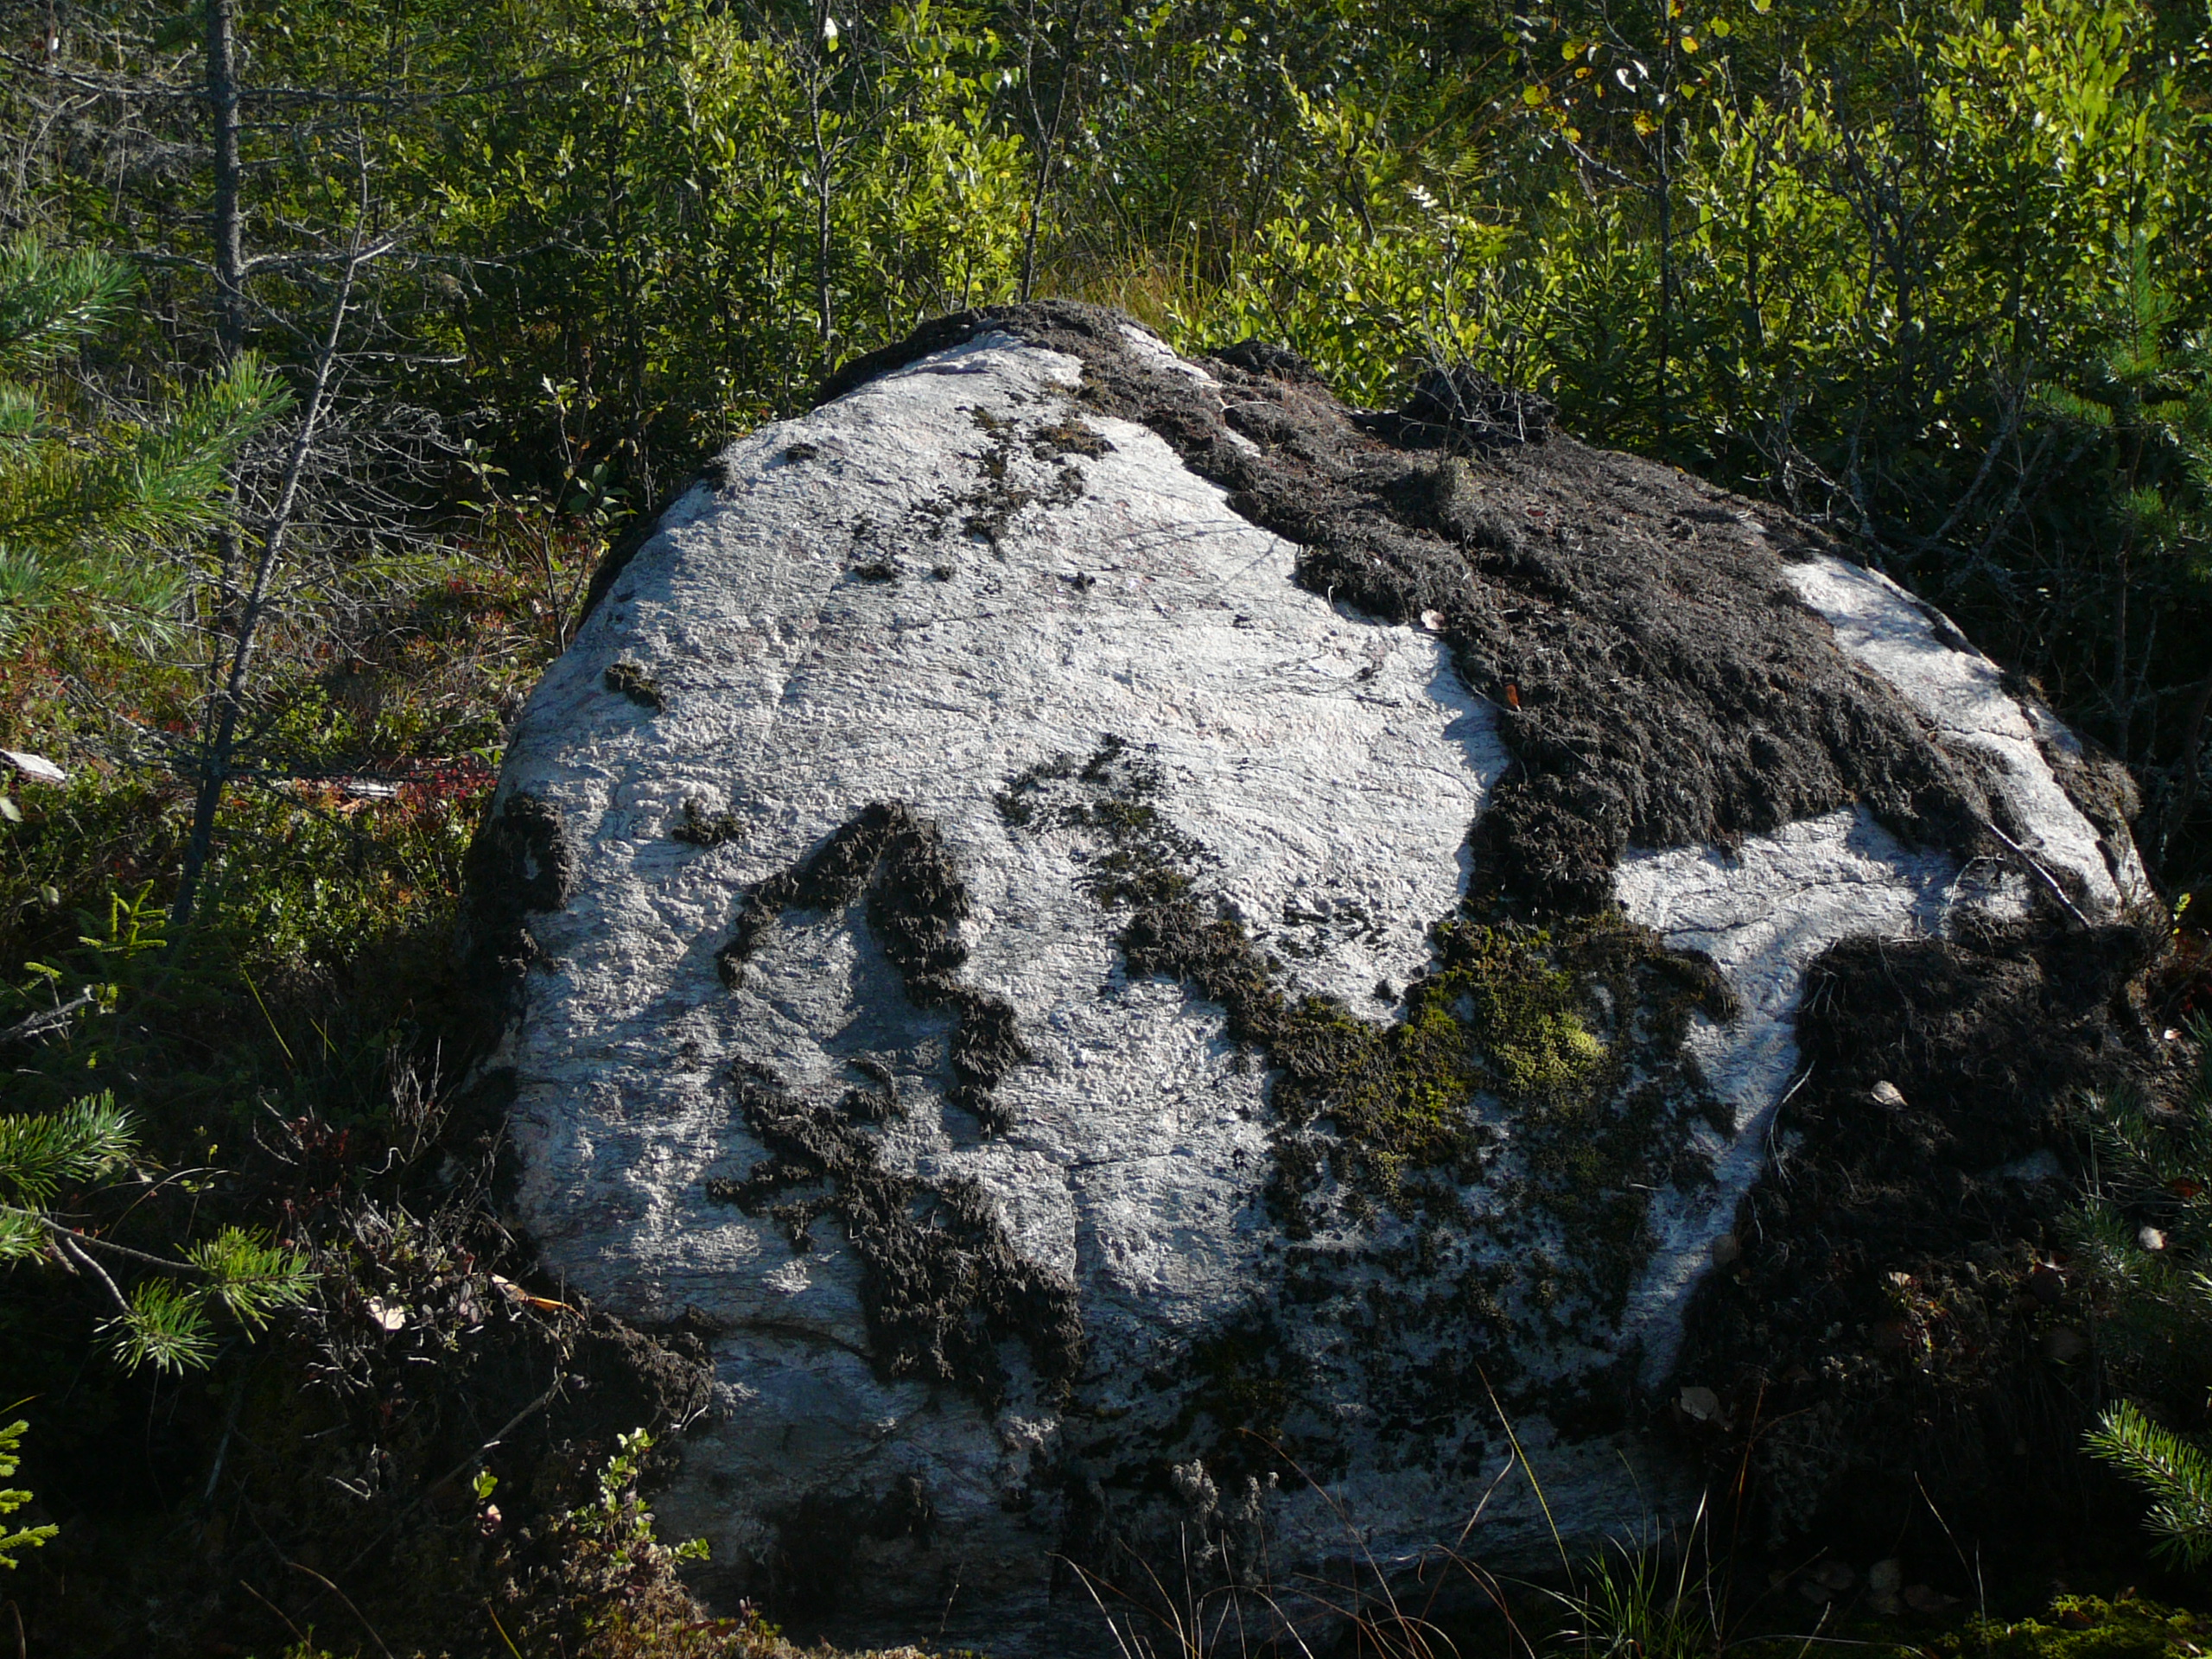
images, plant community, plant, ecoregion, natural landscape, bedrock, grass, wood, formation, groundcover, landscape, outcrop, geological phenomenon, geology, grassland, hill, rock, soil, forest, shrub, font, trunk, shrubland, circle, boulder, igneous rock, erosion, tree, art, batholith, jungle, Environmental art, tropical and subtropical coniferous forests, temperate broadleaf and mixed forest